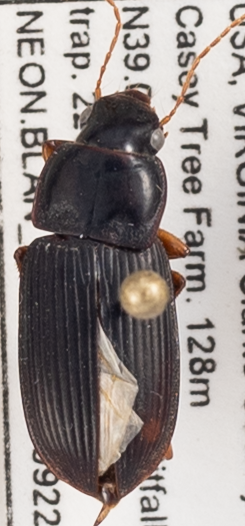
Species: Harpalus pensylvanicus
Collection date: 2020-09-22
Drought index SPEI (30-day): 0.646
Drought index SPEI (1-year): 0.376
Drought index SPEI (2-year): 1.106